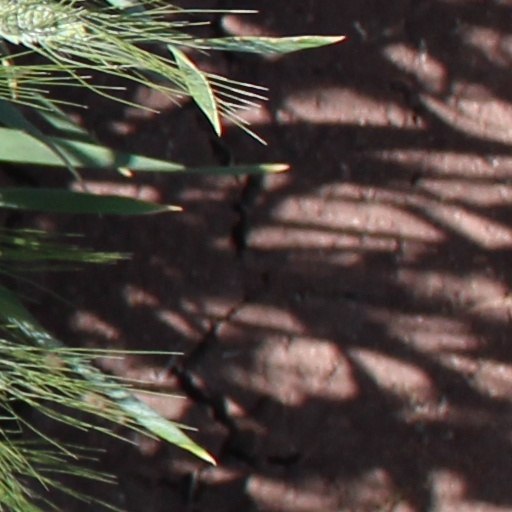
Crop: wheat